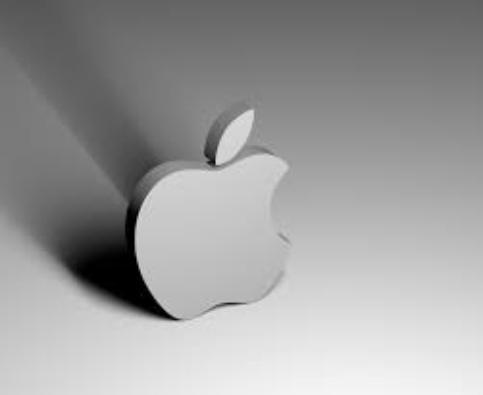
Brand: Apple
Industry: Electronic